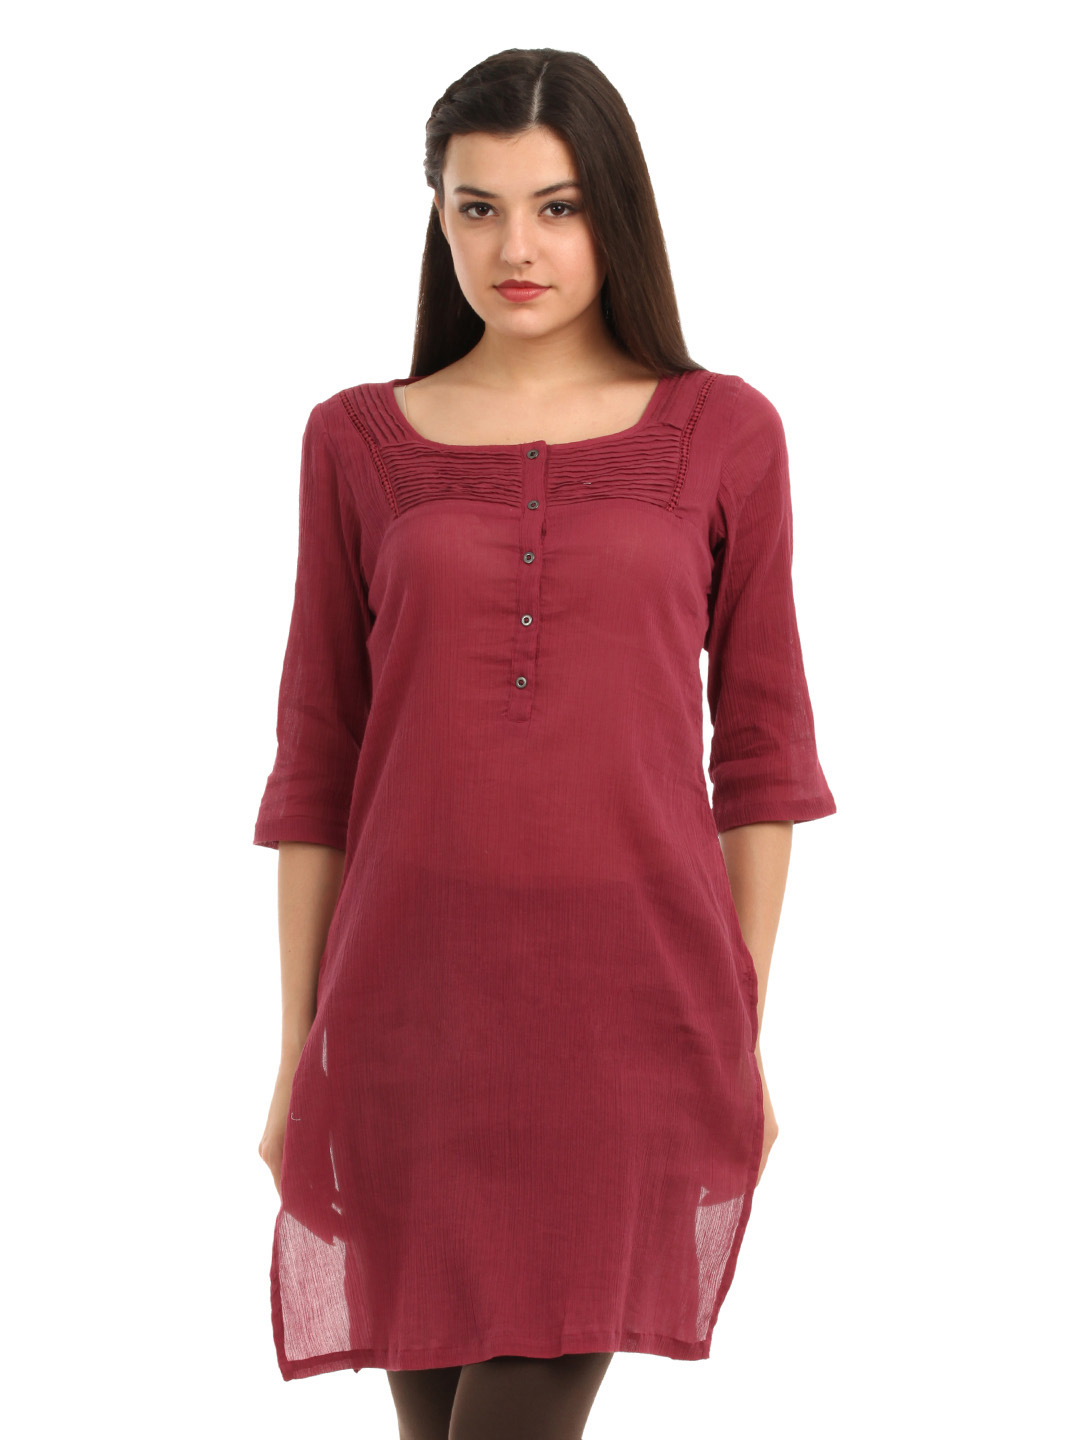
W Women Maroon Kurta
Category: Apparel / Topwear / Kurtas
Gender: Women
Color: Maroon
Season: Summer 2012
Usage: Ethnic